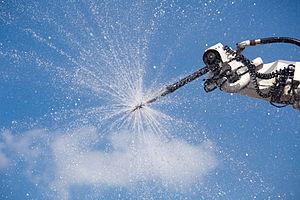
En plomberie et en fontainerie, un ajutage est une pièce ajustée à une conduite hydraulique ou à un robinet pour en modifier le débit.